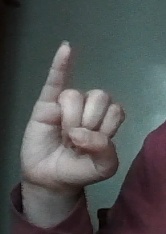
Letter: meem